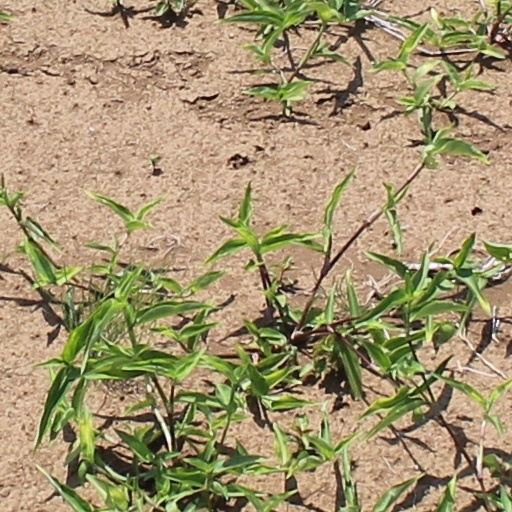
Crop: wheat